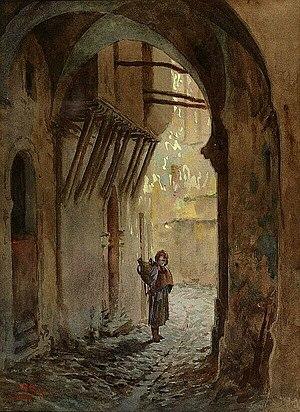
Une ruelle dans la Casbah